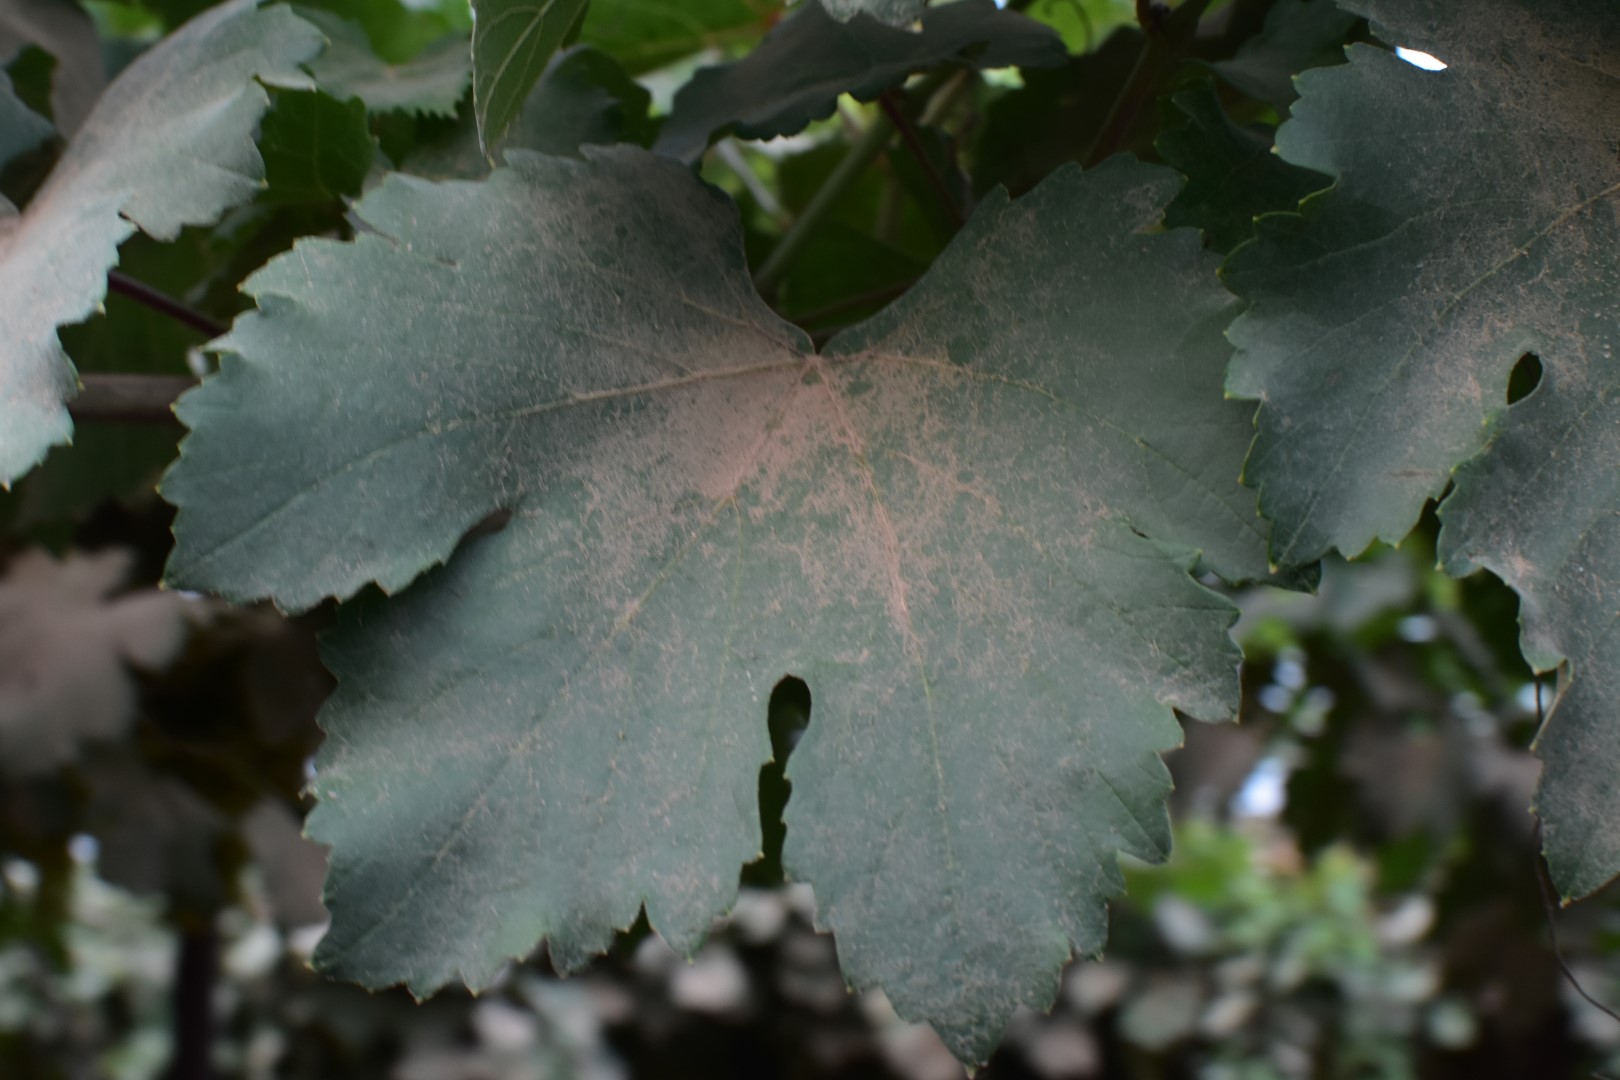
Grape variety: Kamali